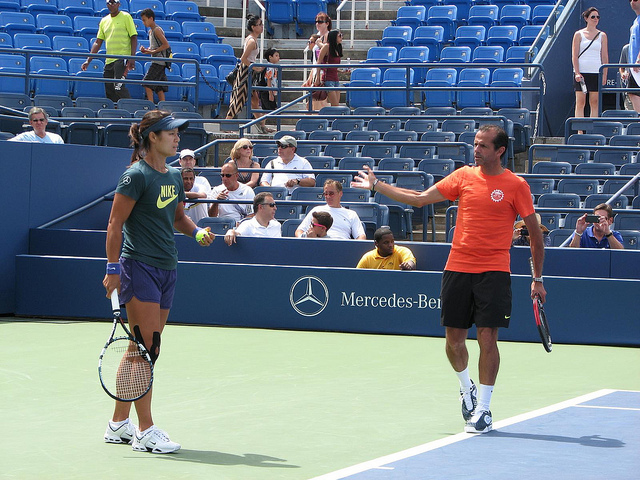
hình ảnh một trận thi đấu tennis của một cặp vận động viên nam nữ